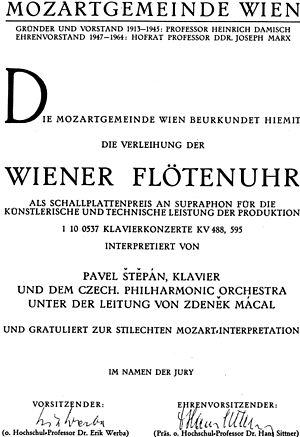
L'Orchestre philharmonique tchèque est le principal et le plus célèbre orchestre symphonique de République tchèque. Fondé en 1894, il siège au Rudolfinum à Prague.
Supraphon Music Publishing est un label discographique tchèque, principalement orienté vers la musique classique et la musique populaire tchèque.